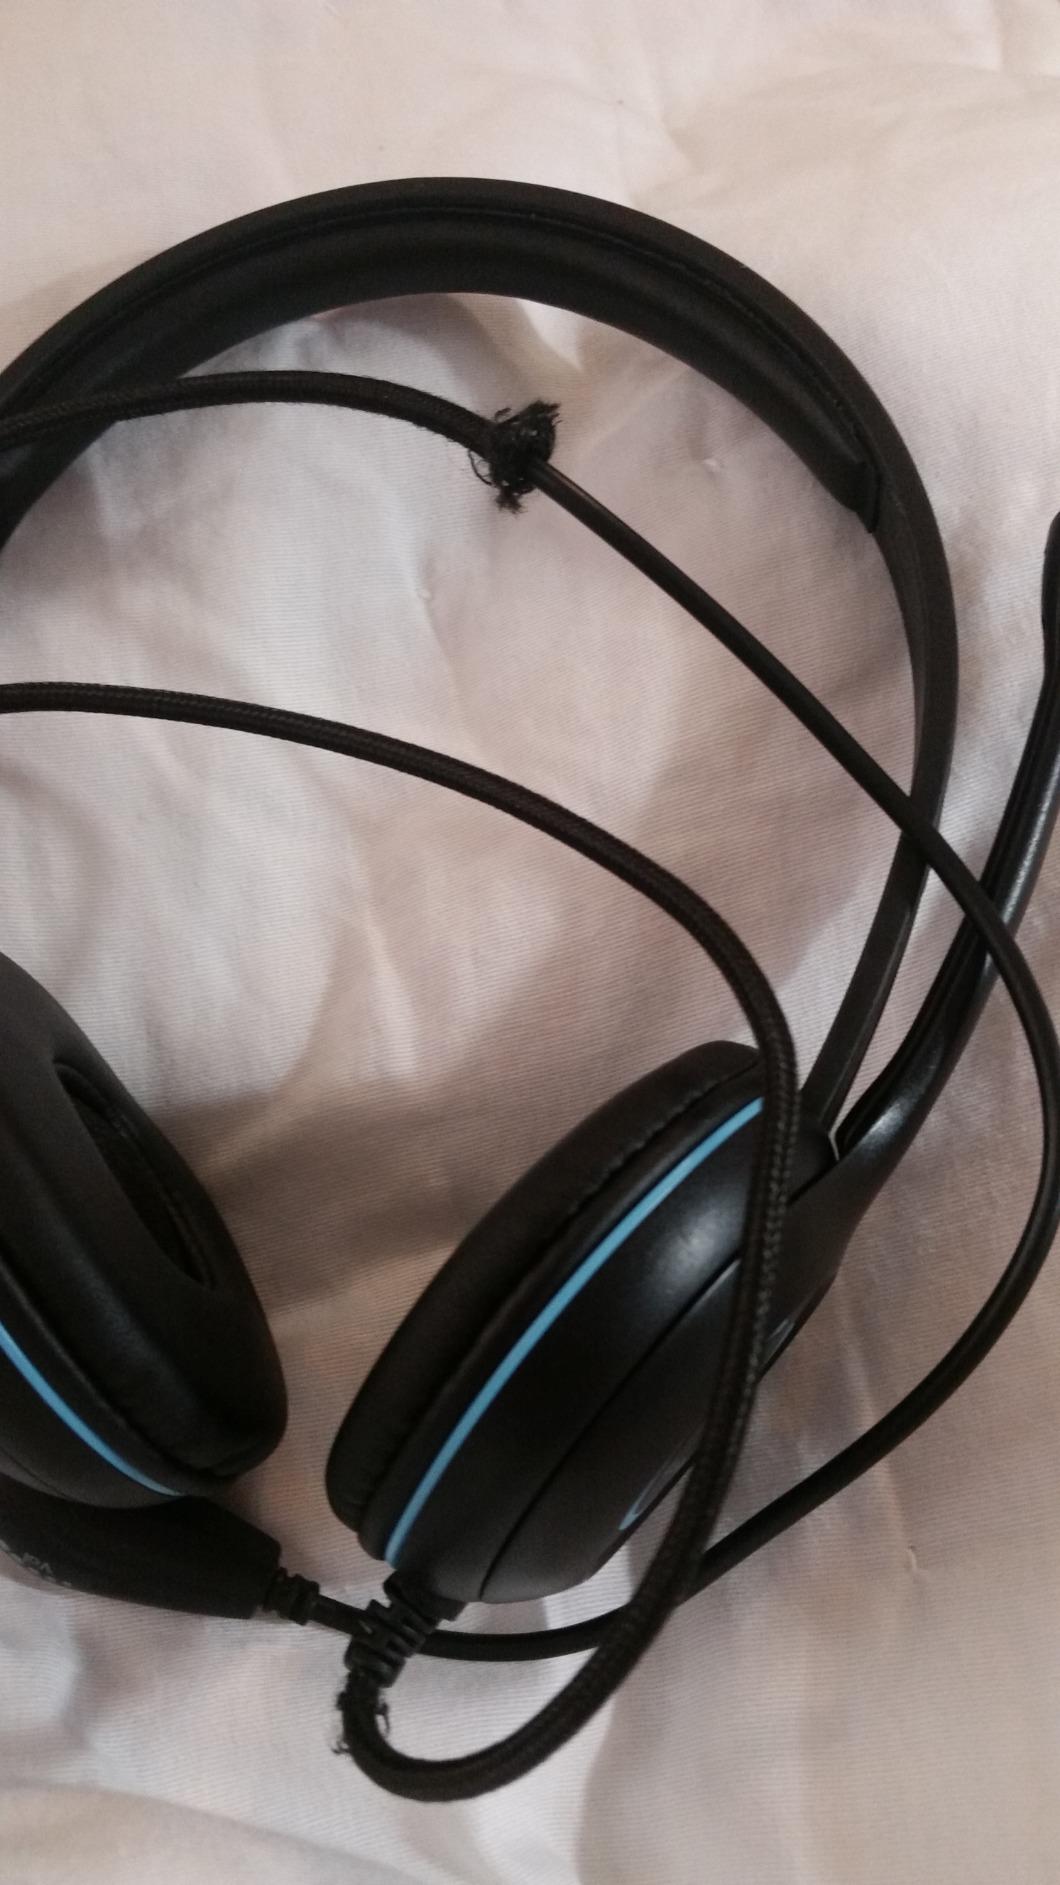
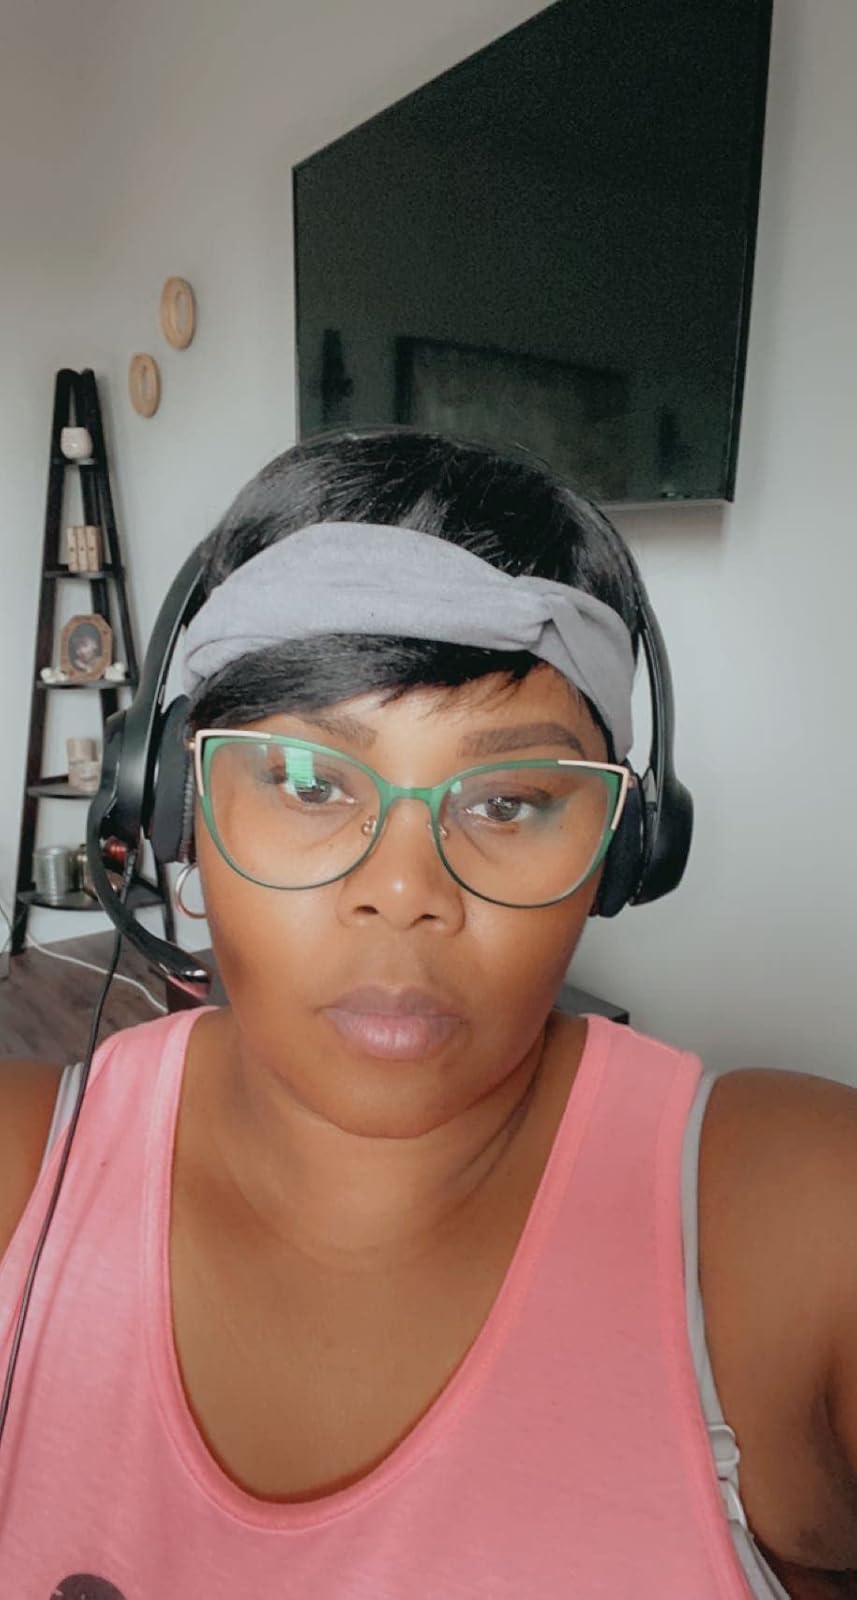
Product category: headphones
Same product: no